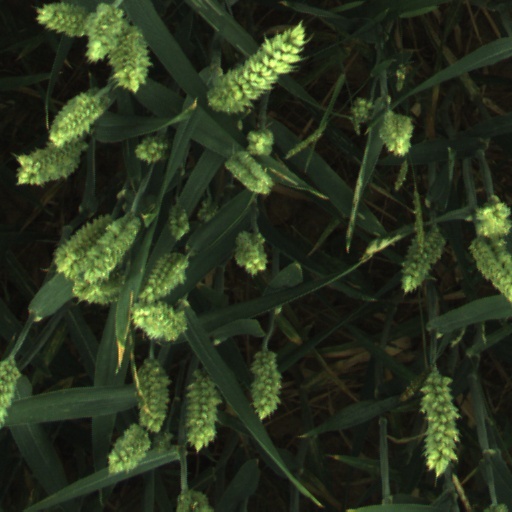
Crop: wheat